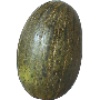
Label: Melon Piel de Sapo 1